Restoration of castles in Scotland

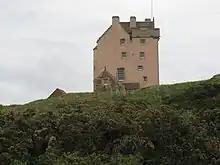
Fenton Tower, East Lothian, a restored tower house where thorough archaeological recording took place.

The restoration of castles and tower houses in Scotland, generally by private individuals and families, has been taking place for over a century and is of major significance in the field of historic buildings in the country, and sometimes a subject of controversy. This article largely focusses on 20th century restorations, in particular the 'restoration movement' of the latter part of the century, but there are examples of earlier restorations dating back to the 19th and 18th century.